IOOF Relief Home

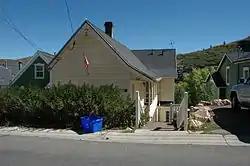
View from Woodside Avenue in 2012

The IOOF Relief Home in Park City, Utah was built in 1890. It was listed on the National Register of Historic Places in 1984.